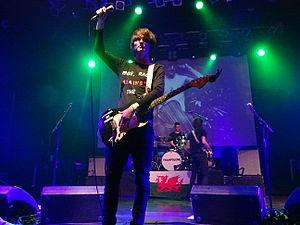
Trampolene est un groupe de rock alternatif britannique, originaire de la région de Swansea, dans le Pays de Galles. Il est actuellement basé à Londres, en Angleterre. Le groupe est composé de Jack Jones, Wayne Thomas et Rob Steele. Trampolene compte six EP, dont Beautiful Pain, sorti le 7 juillet 2017. Le premier album du groupe, Swansea to Hornsey, est sorti le 27 octobre 2017.